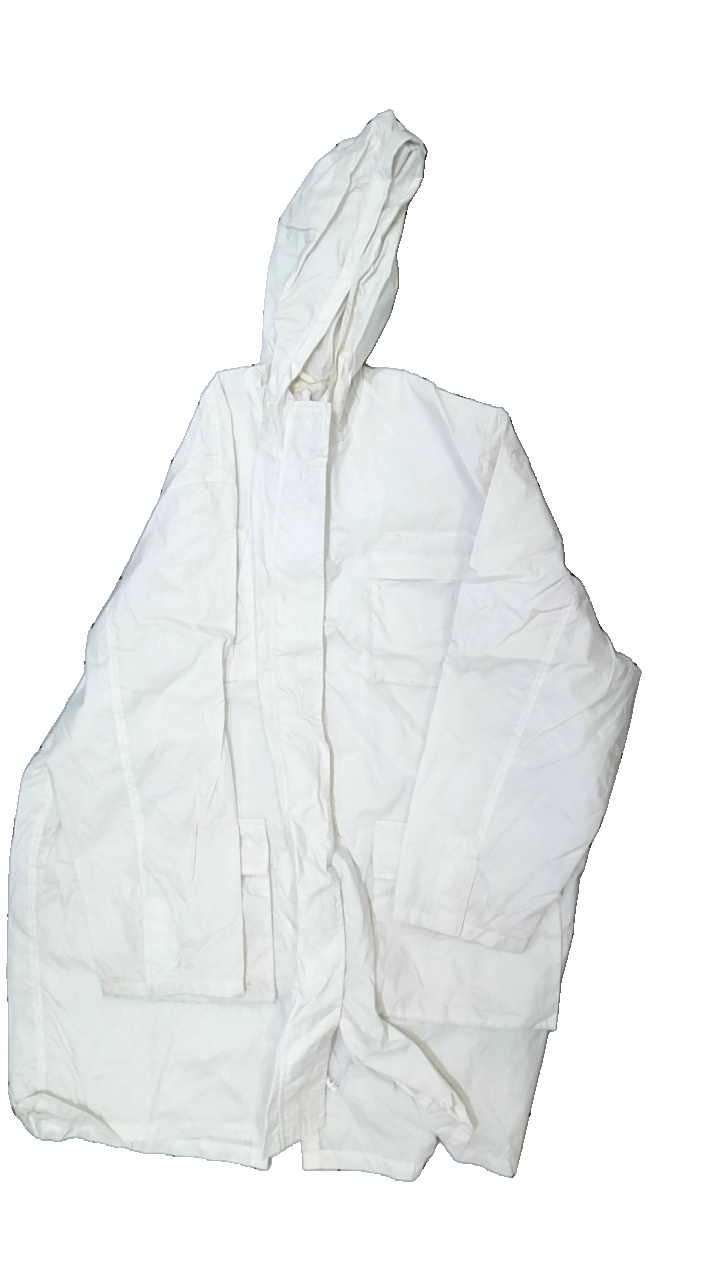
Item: Outerwear (Unisex)
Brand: Missing
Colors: White
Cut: Regular
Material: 100% nylon
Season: All
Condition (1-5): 2
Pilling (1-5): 4
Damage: yellow collar
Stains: Major
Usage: Export
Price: <50